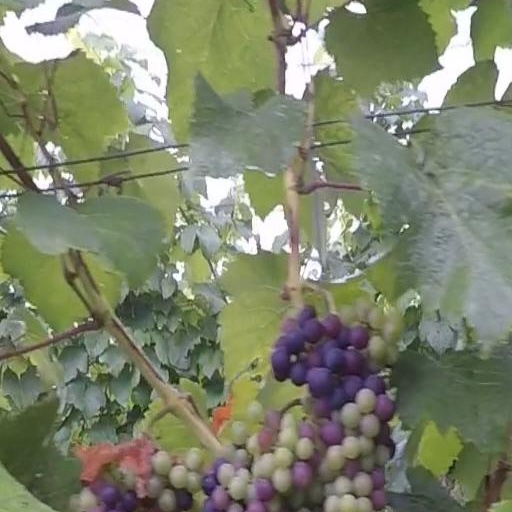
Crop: grape